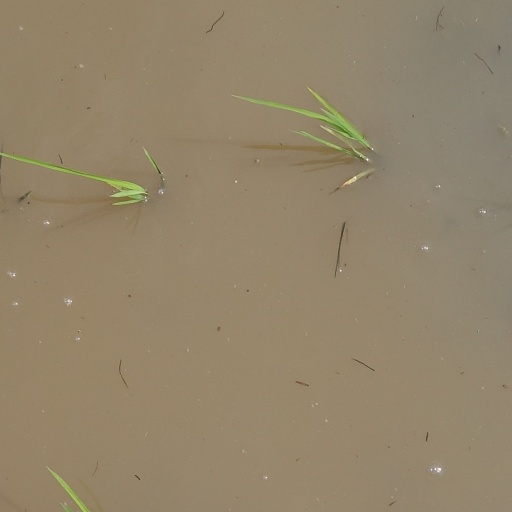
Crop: rice